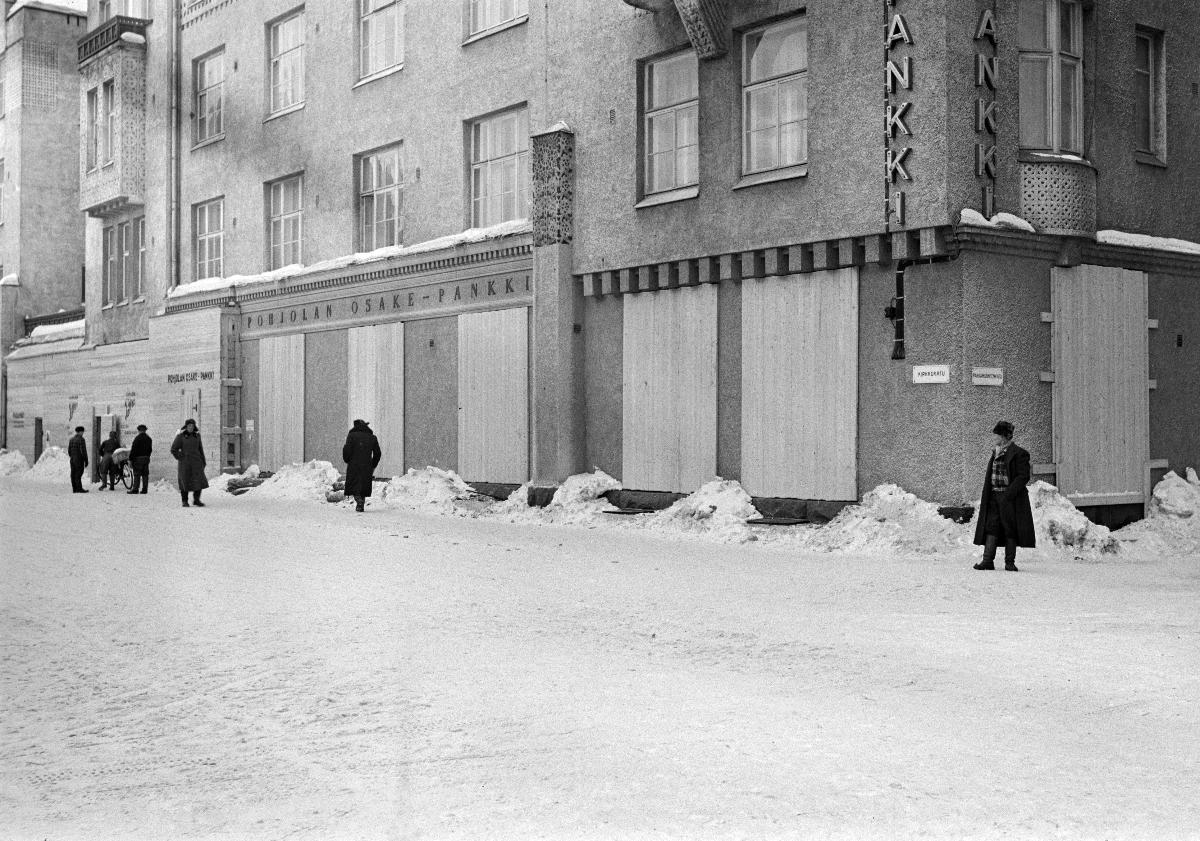
Pommitusten varalta suojattu rakennus Oulussa tammikuussa 1940; Building protected against bombing in Oulu in January 1940
sisällön kuvaus: Pommitusten varalta lumivalleilla ja laudoituksilla suojattu As. Oy Pallaksen kiinteistö Kirkkokadun ja Pakkahuoneenkadun kulmassa Oulussa 23.1.1940. content description: A building protected by snow banks and boards on the corner of Kirkkokatu and Pakkahuoneenkatu in Oulu on January 23, 1940.
Vuosi: 1940
Paikka: Suomi, Pohjois-Pohjanmaa, Oulu
Aiheet: sota-aika; talvisota; pommitukset; talot; kiinteistöt; wartime; Winter War; bombardments; real property; krigstid; vinterkriget; bombningar; hus; fastigheter